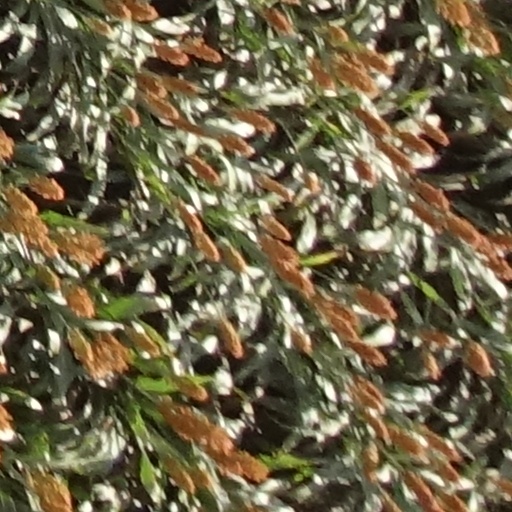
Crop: sorghum